Anne Henslow Barnard

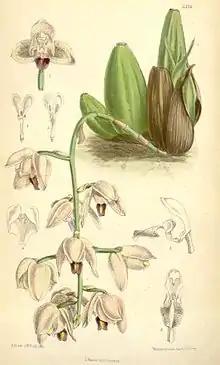
"Lacaena spectabilis" illustrated by Anne Henslow Barnard in Curtis's Botanical Magazine

Anne Henslow was born on 23 June 1833. She was the youngest daughter of botanist and Cambridge University professor John Stevens Henslow and Harriet Jenyns, who was the daughter of clergyman George Leonard Jenyns and the sister of naturalist Leonard Jenyns. Her older sister Frances Harriet married botanist Joseph Dalton Hooker, and one of her brothers, George, became a professor of botany.